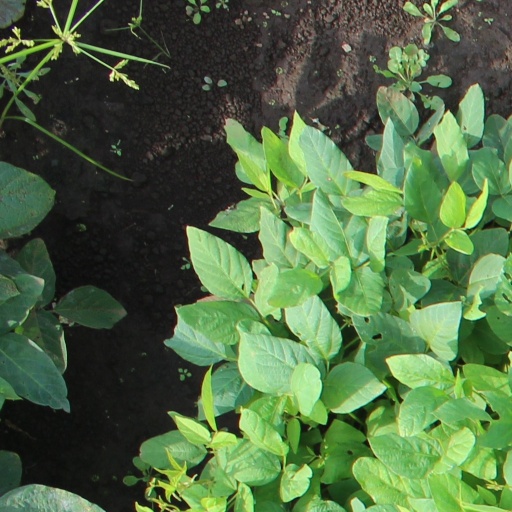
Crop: soybean